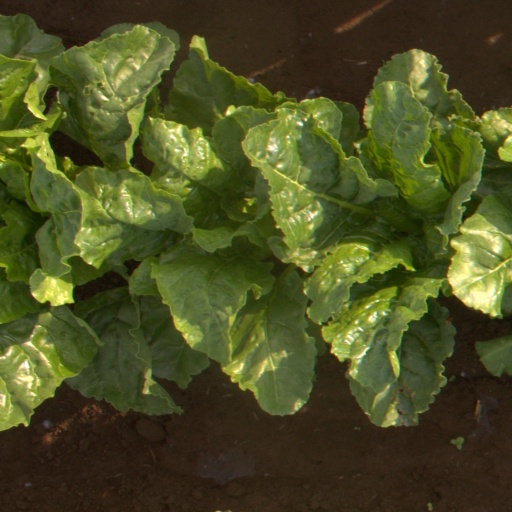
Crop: sugar beet